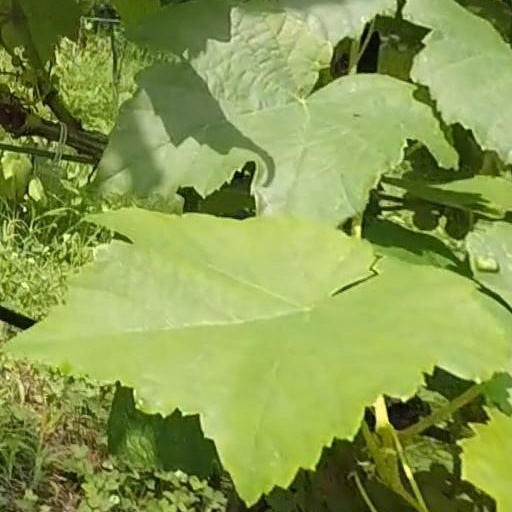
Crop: grape